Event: Nepal Earthquake
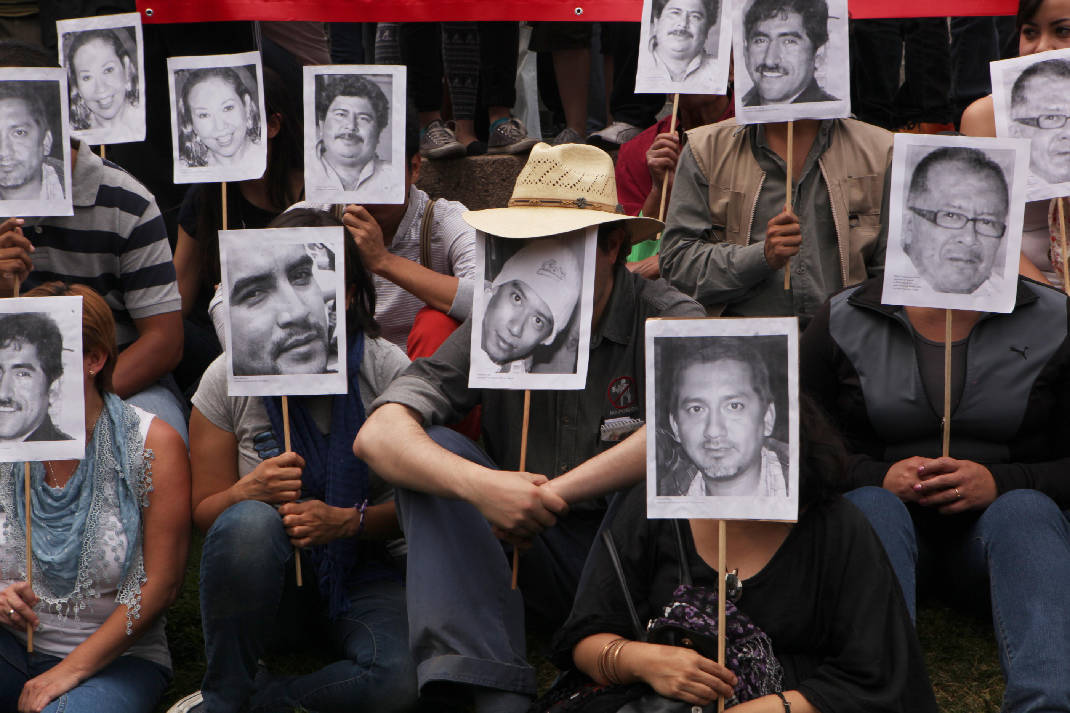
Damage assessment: no_damage